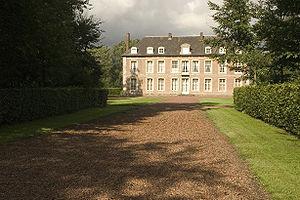
Lignereuil est une commune française située dans le département du Pas-de-Calais en région Hauts-de-France.